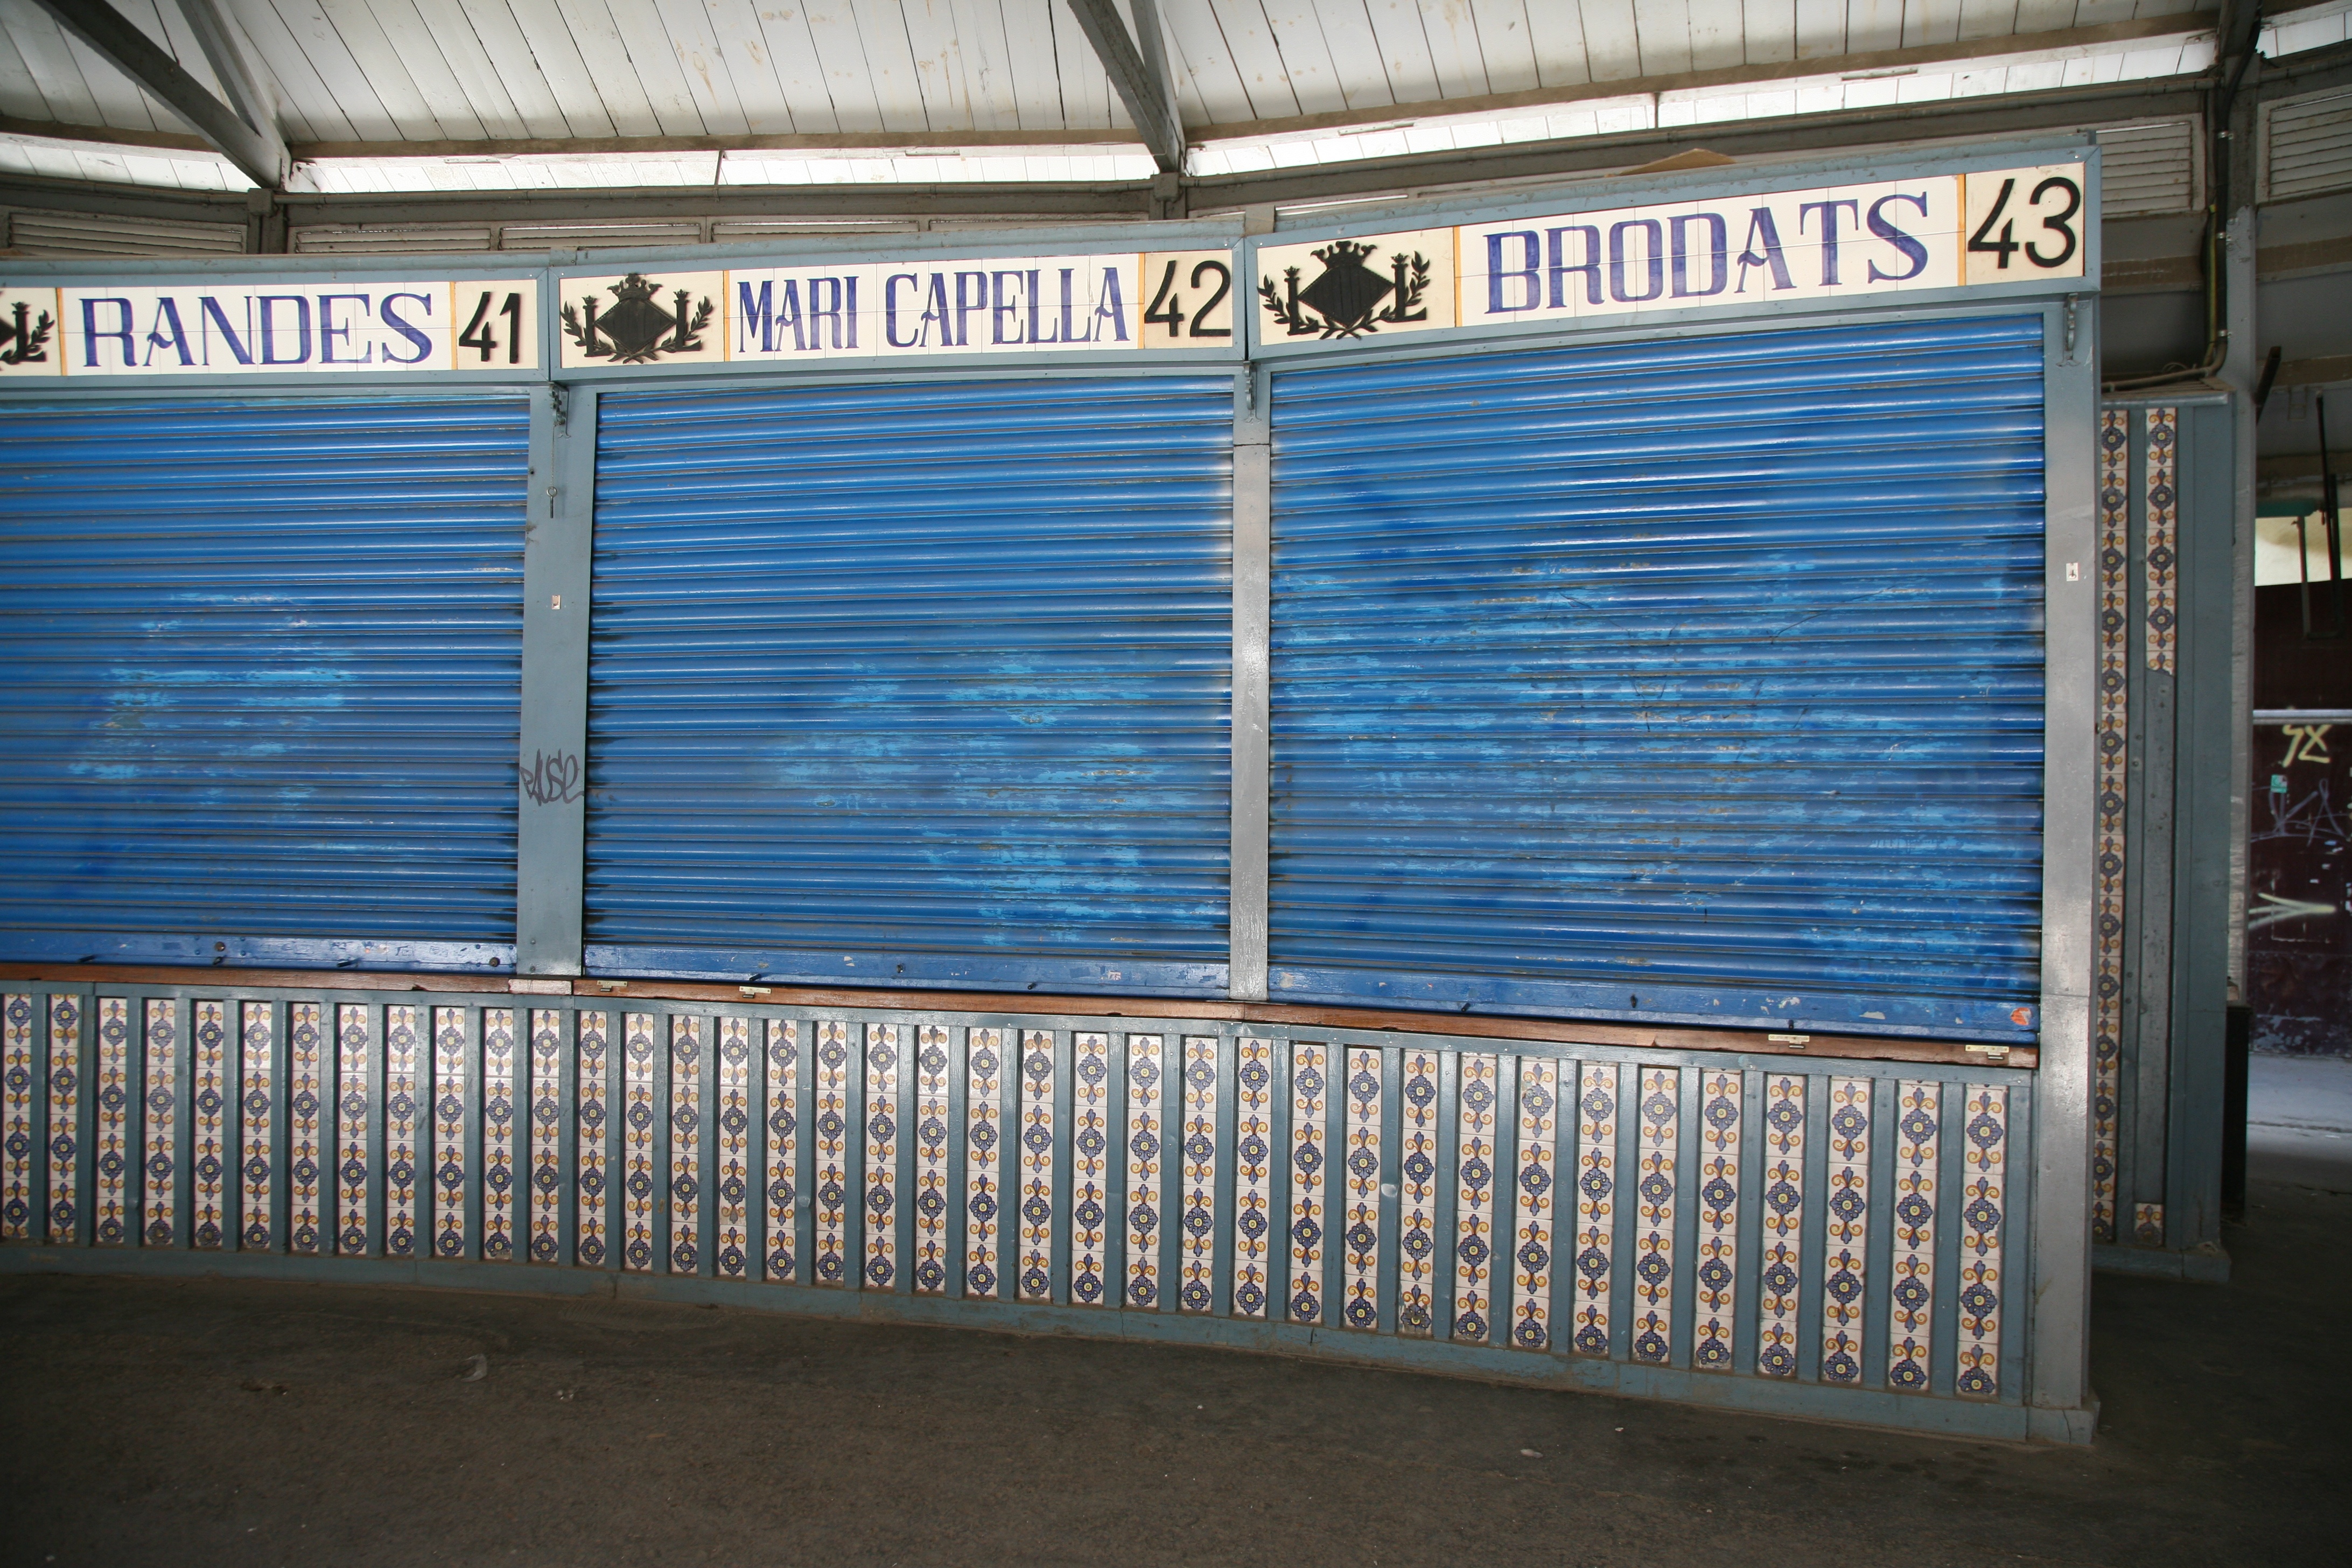
wall, plaza, facade, blue, door, interior design, spain, espagne, window blind, valencia, espanha, espana, spanien, spagna, spanje, espanya, valence, plazaredonda, brodats, randes, maricapella, window covering, window treatment